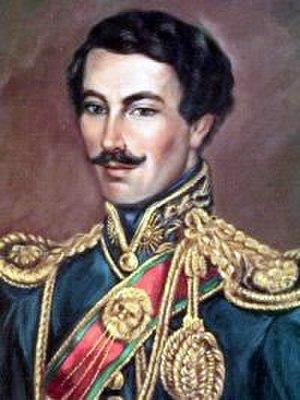
José María Pérez de Urdininea, né le 31 octobre 1784 à La Paz en Bolivie et mort le 4 novembre 1865 dans la même ville, est un homme d'État et militaire sud-américain ayant participé aux guerres d'indépendance hispano-américaines et qui fut le troisième président de la République de Bolivie du 18 avril au 2 août 1828, après le départ du maréchal Antonio José de Sucre.